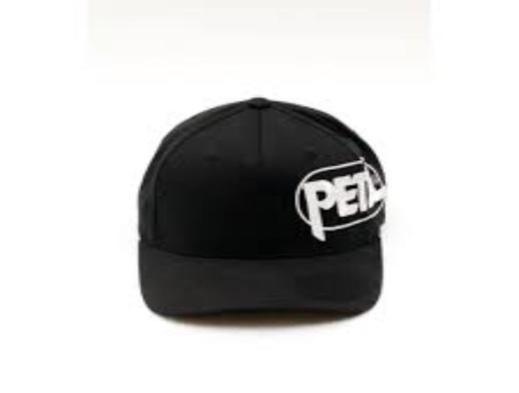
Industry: Clothes